Solomon R. Guggenheim Museum

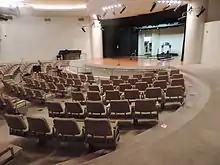
Peter B. Lewis Theater

Wright designed the main gallery (also described as a rotunda) as an open-air atrium, surrounded by a helical ramp. Wright's design differed from the conventional approach to museum layout, in which visitors pass through a series of interconnected rooms and retrace their steps when exiting. Under Wright's plan, guests rode an elevator to the top of the building and descended the ramp, viewing the main gallery itself as a work of art. The ramp's design recalled a nautilus shell, with continuous spaces flowing one into another. The open rotunda allows guests to observe works on different levels simultaneously and interact with guests on other levels. Structurally, the ramp acts like an enormous arch, preventing the columns in the main gallery from collapsing inward.